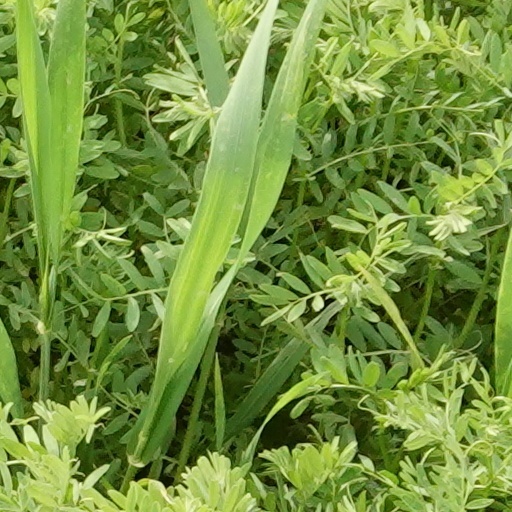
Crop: wheat